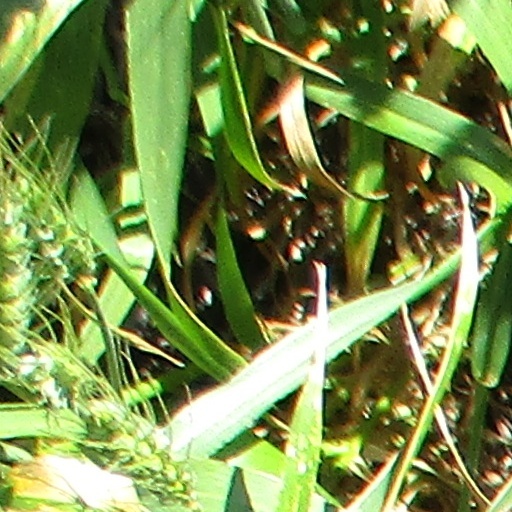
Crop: wheat